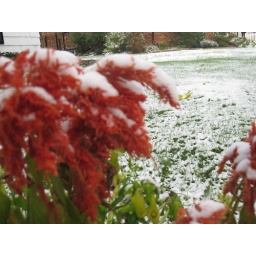
its ok... kinda blurry and u can see part of my next door neightbors house and the change in the yard